Sport in South America

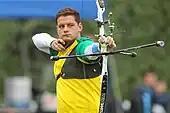
Marcus Vinicius D'Almeida

Marcus Vinicius D'Almeida, in the recurve bow category, is the greatest male archery athlete in the history of South America, having been number 1 in the world in 2023, and world runner-up in 2021. The Chilean Denisse van Lamoen won a world title in the recurve bow in 2011, and the Colombian Natalia Sánchez was a world bronze medalist in 2009. In the Compound bow (which does not participate in the Olympic Games), The Colombian Sara López, multiple world champion, stands out.